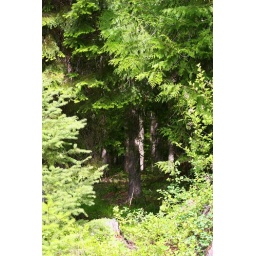
I liked the way the lighter green in the sun looked like a window into the darker trees behind